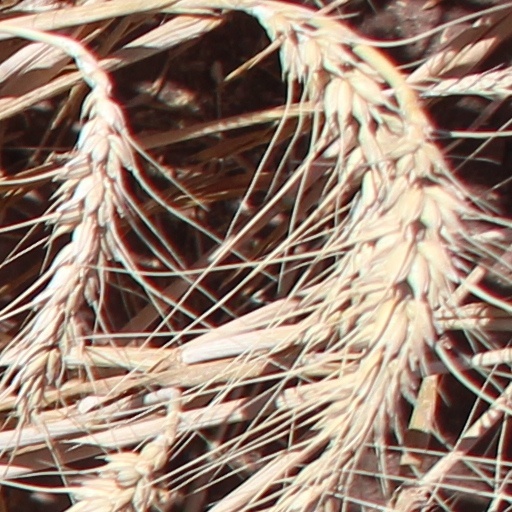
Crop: wheat